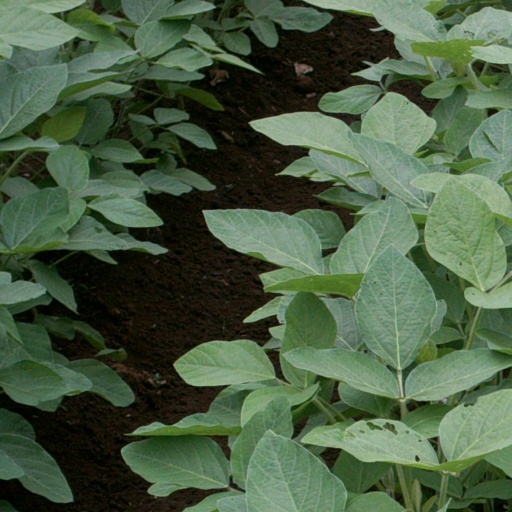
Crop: soybean